Ava–Hanthawaddy War (1385–1391)

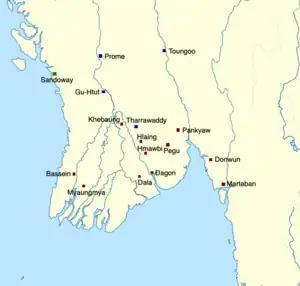
Hanthawaddy forces occupied up to Gu-Htut in 1390.

The new battle plan differed from the previous plan in two key aspects. First, the invasion forces were now two and a half times larger. Swa had called up levies from around the kingdom, raising over 29,000 troops, including two Shan regiments. Secondly, the path of invasion for both the land and riverine forces would now be along the Irrawaddy front. The land army (11 regiments, 12,000 infantry, 600 cavalry, 40 elephants) commanded by Crown Prince Tarabya was to invade by land from Tharrawaddy. The riverine force (10 regiments, 17,000 troops, 100 transport boats/ships, 120 war boats) commanded by King Swa himself would attack the southern ports via the delta. Prince Min Swe was left out of the campaign; the prince was assigned to guard the capital Ava, with four regiments under his command. In preparation, the combined invasion forces met up in Prome (Pyay). Supplies had been shipped there as well. Then, Swa's riverine force then sailed down to a place called Ahlwe (near Myanaung). There, Laukpya's flotilla came up to join the riverine force.